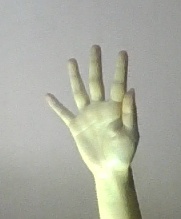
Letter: sheen